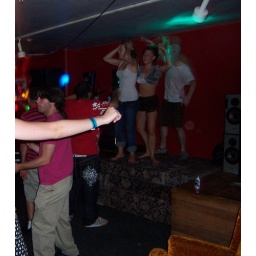
This is just moments before the girl in the middle on stage took off her shirt all together.